Dorothy Roberts

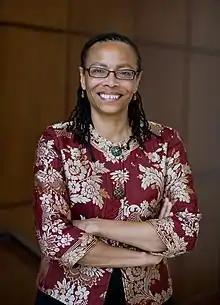

Dorothy E. Roberts (born March 8, 1956) is an American sociologist, law professor, and social justice advocate. She is the Penn Integrates Knowledge Professor, George A. Weiss University Professor, and inaugural Raymond Pace and Sadie Tanner Mossell Alexander Professor of Civil Rights at the University of Pennsylvania. She writes and lectures on gender, race, and class in legal issues. Her focuses include reproductive health, child welfare, and bioethics. In 2023, she was elected to the American Philosophical Society. She has published over 80 articles and essays in books and scholarly journals, including "Harvard Law Review", "Yale Law Journal", and "Stanford Law Review". She is a 2024 recipient of the MacArthur "Genius Grant".